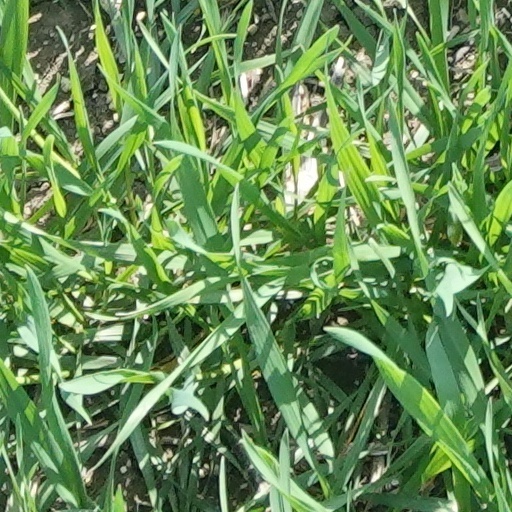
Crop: wheat